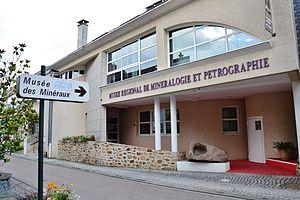
Musée de minéralogie et de pétrographie d'Ambazac (Haute-Vienne, France)
Ambazac est une commune française située dans le département de la Haute-Vienne en région Nouvelle-Aquitaine.
Le Limousin est comme l'ensemble du Massif central, dont il occupe la bordure nord-occidentale, plutôt riche en ressources minières, même si à l'exception de quelques carrières, les exploitations historiquement et essentiellement tournées vers l'extraction de l'or, de la houille, du kaolin et de l'uranium sont de nos jours fermées.